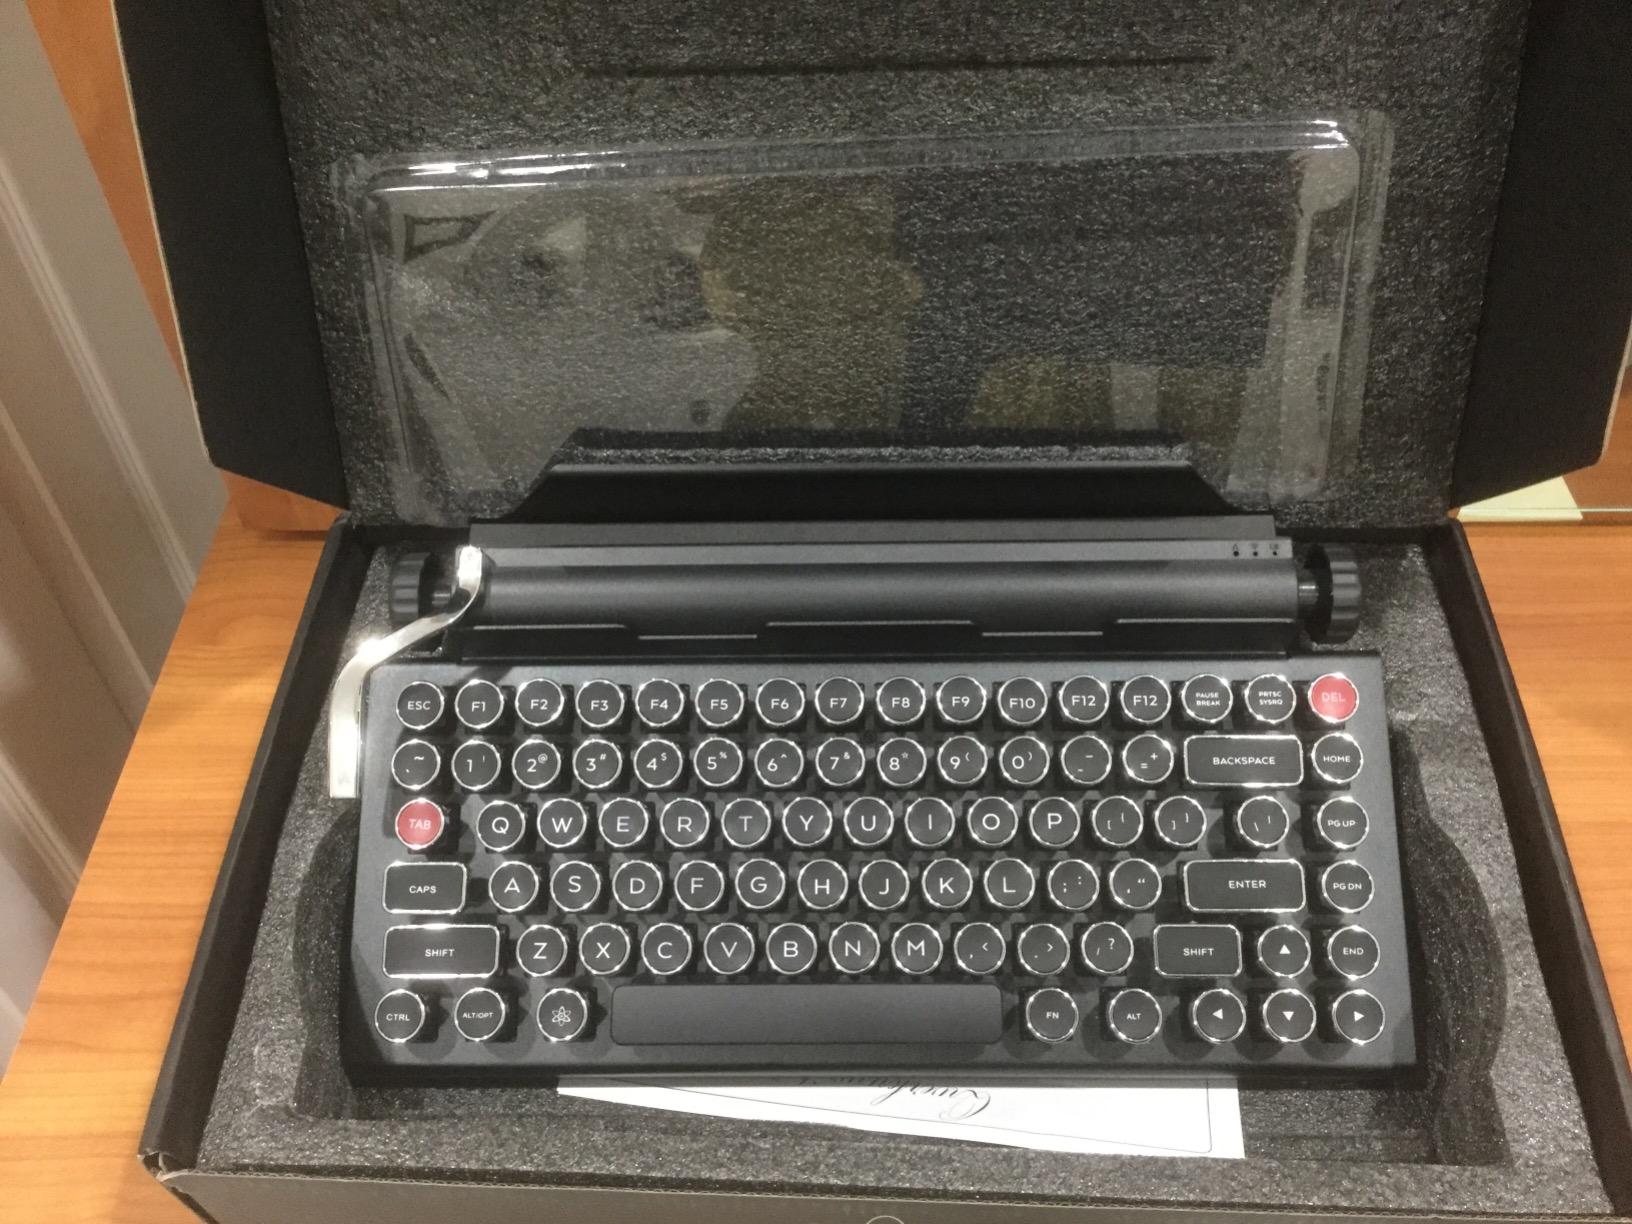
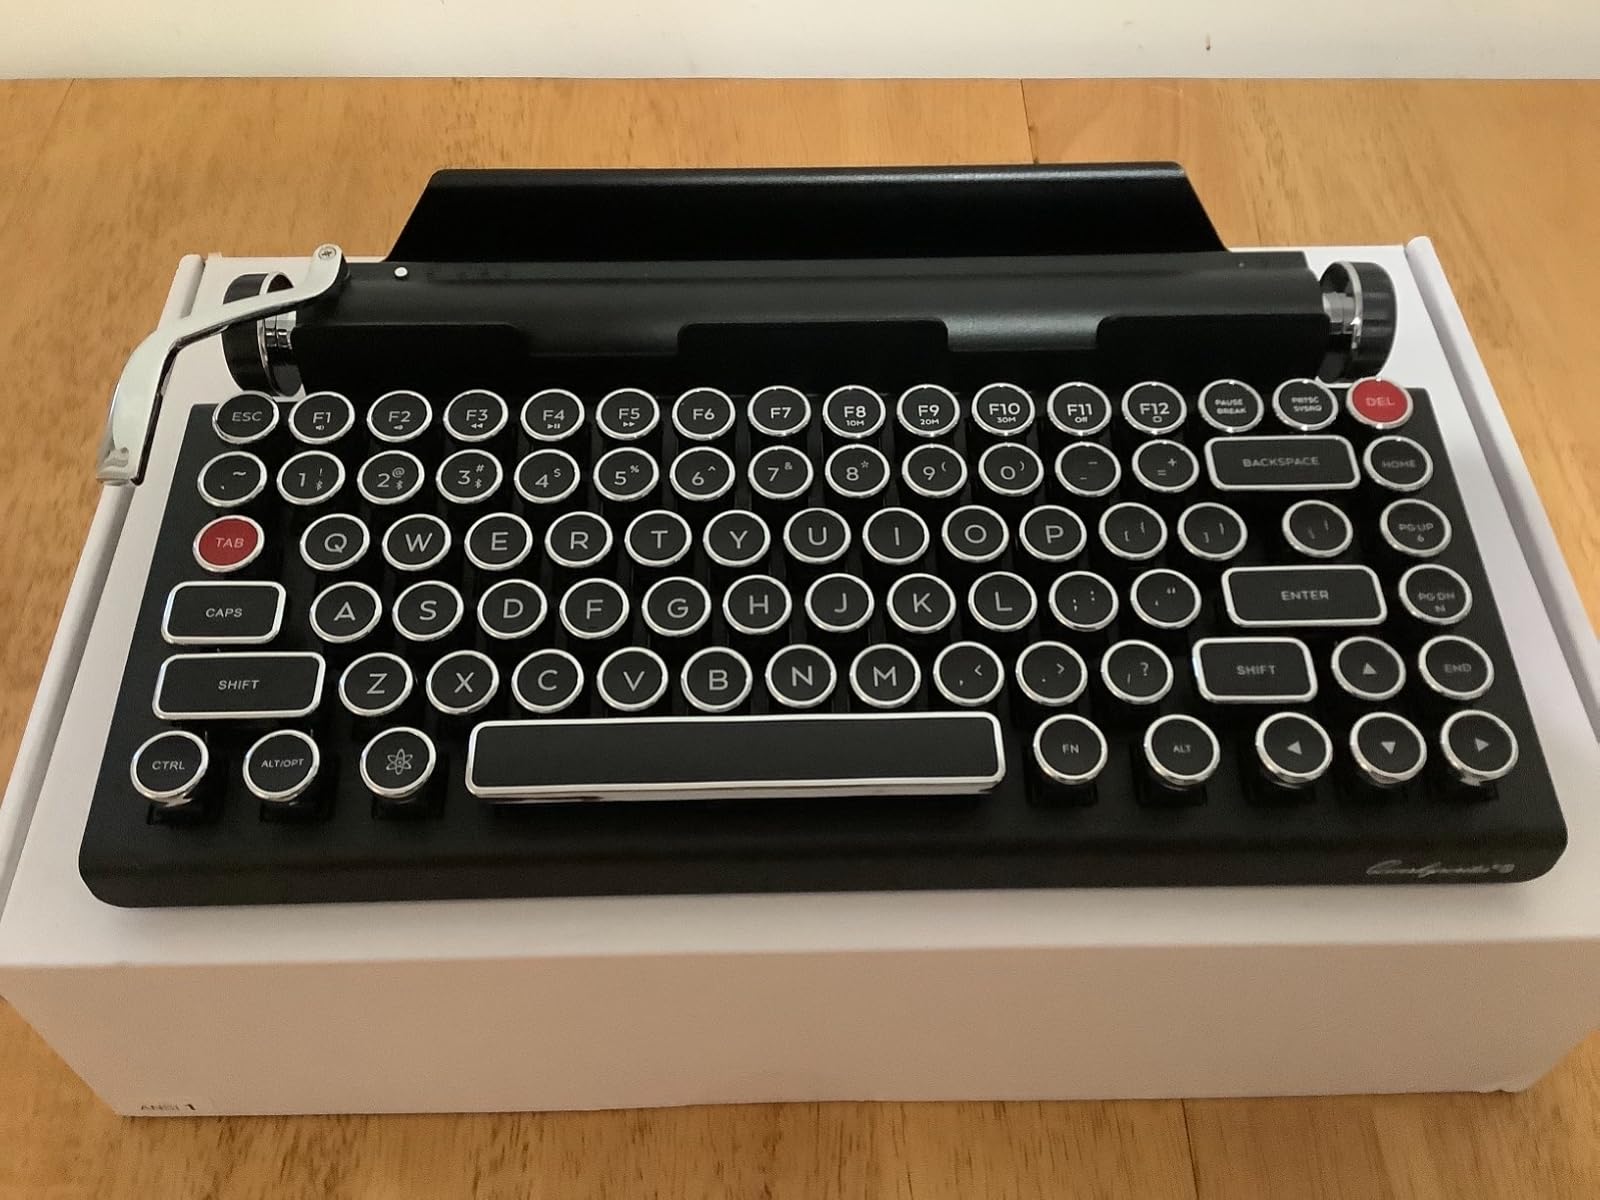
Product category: keyboard
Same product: yes